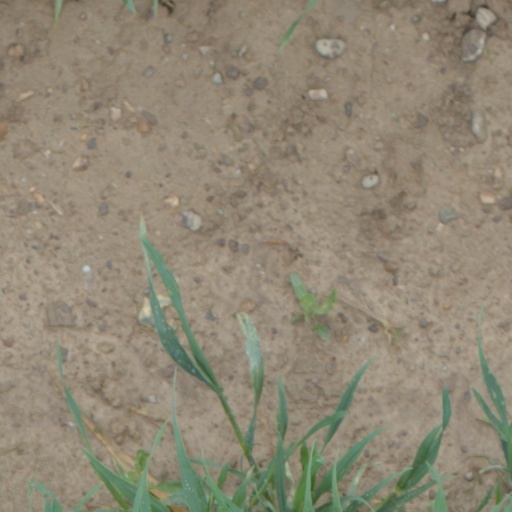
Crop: wheat